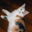
Label: cat